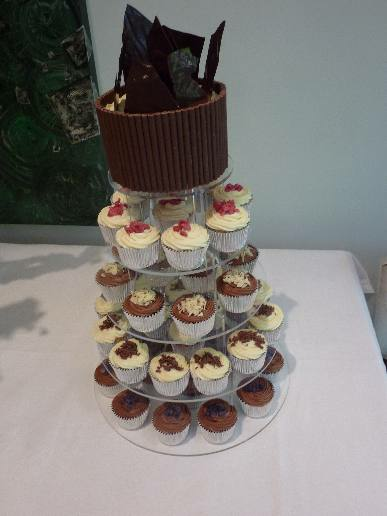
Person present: No